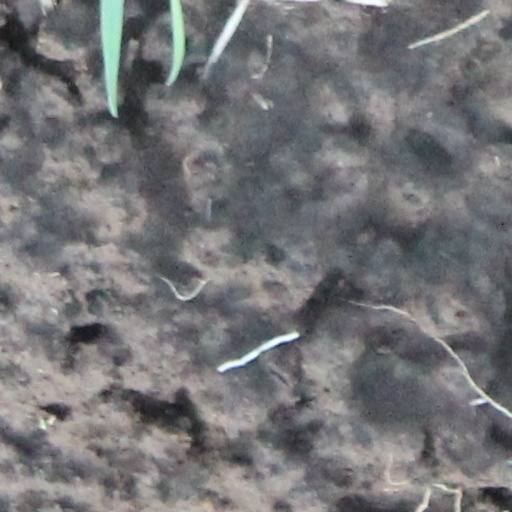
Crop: wheat